Blessing of Jacob

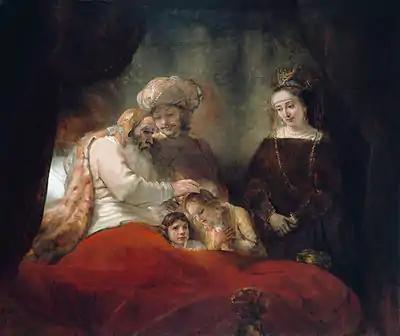
"Jacob Blessing the Children of Joseph" by Rembrandt, 1656

The verses on Joseph (22–27) allude to a defensive war, in which Joseph was successful. Since the text refers to archers, and the Arabs were excellent marksmen, August Dillmann thinks that the war was with the Arabs. The authors of the "Jewish Encyclopedia" regard his conjecture as erroneous; for the conflicts with the Arabs were confined to the portion of Manasseh east of the Jordan, and the term "Joseph" designates the portion of the tribe of Joseph dwelling west of the Jordan. The "JE" states that, moreover, the reference could not have been to the Philistines, by whom the tribe was occasionally subdued, the verse alludes to the Arameans of Damascus, with whom the conflicts were of long duration, often threatening the safety of the tribe of Joseph—that is, of the Northern Kingdom. Verse 24, however, bears no testimony of times following the glorious period of Jeroboam II; consequently the passage on Joseph points to the ninth century. The "JE" asserts that it was probably in the second half of this century, at all events before the conquests of Jeroboam, and evidently in the Southern Kingdom, that the collection of these pithy descriptions of the tribes was completed. If verses 25 and 26 are interpolations, this is the only interpretation that the "JE" authors hold would also explain both the esteem felt for Judah, expressed in the passage on him, and the silence concerning the Benjamite kingdom and possibly even the Northern Kingdom.